Dua Lipa

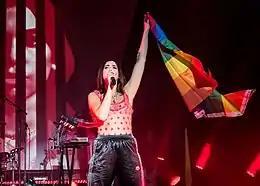
Lipa raising an LGBT flag in a presentation at the Hollywood Palladium in Los Angeles in 2018

On 26 May 2023, Lipa released "Dance the Night" as the lead single of the "Barbie" film soundtrack. Lipa made her acting debut in the movie, portraying Mermaid Barbie. In November 2023, Lipa acquired full ownership of all her songs, music, and publishing rights, in a new deal she completed with her former music publishers, TaP Music. The deal included all of her master recordings from her entire music catalogue, which by February 2024, had reached 40 billion streams.